Y, Somme

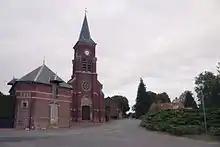
Y's church.

Y is a commune in the Somme department in Hauts-de-France in northern France.